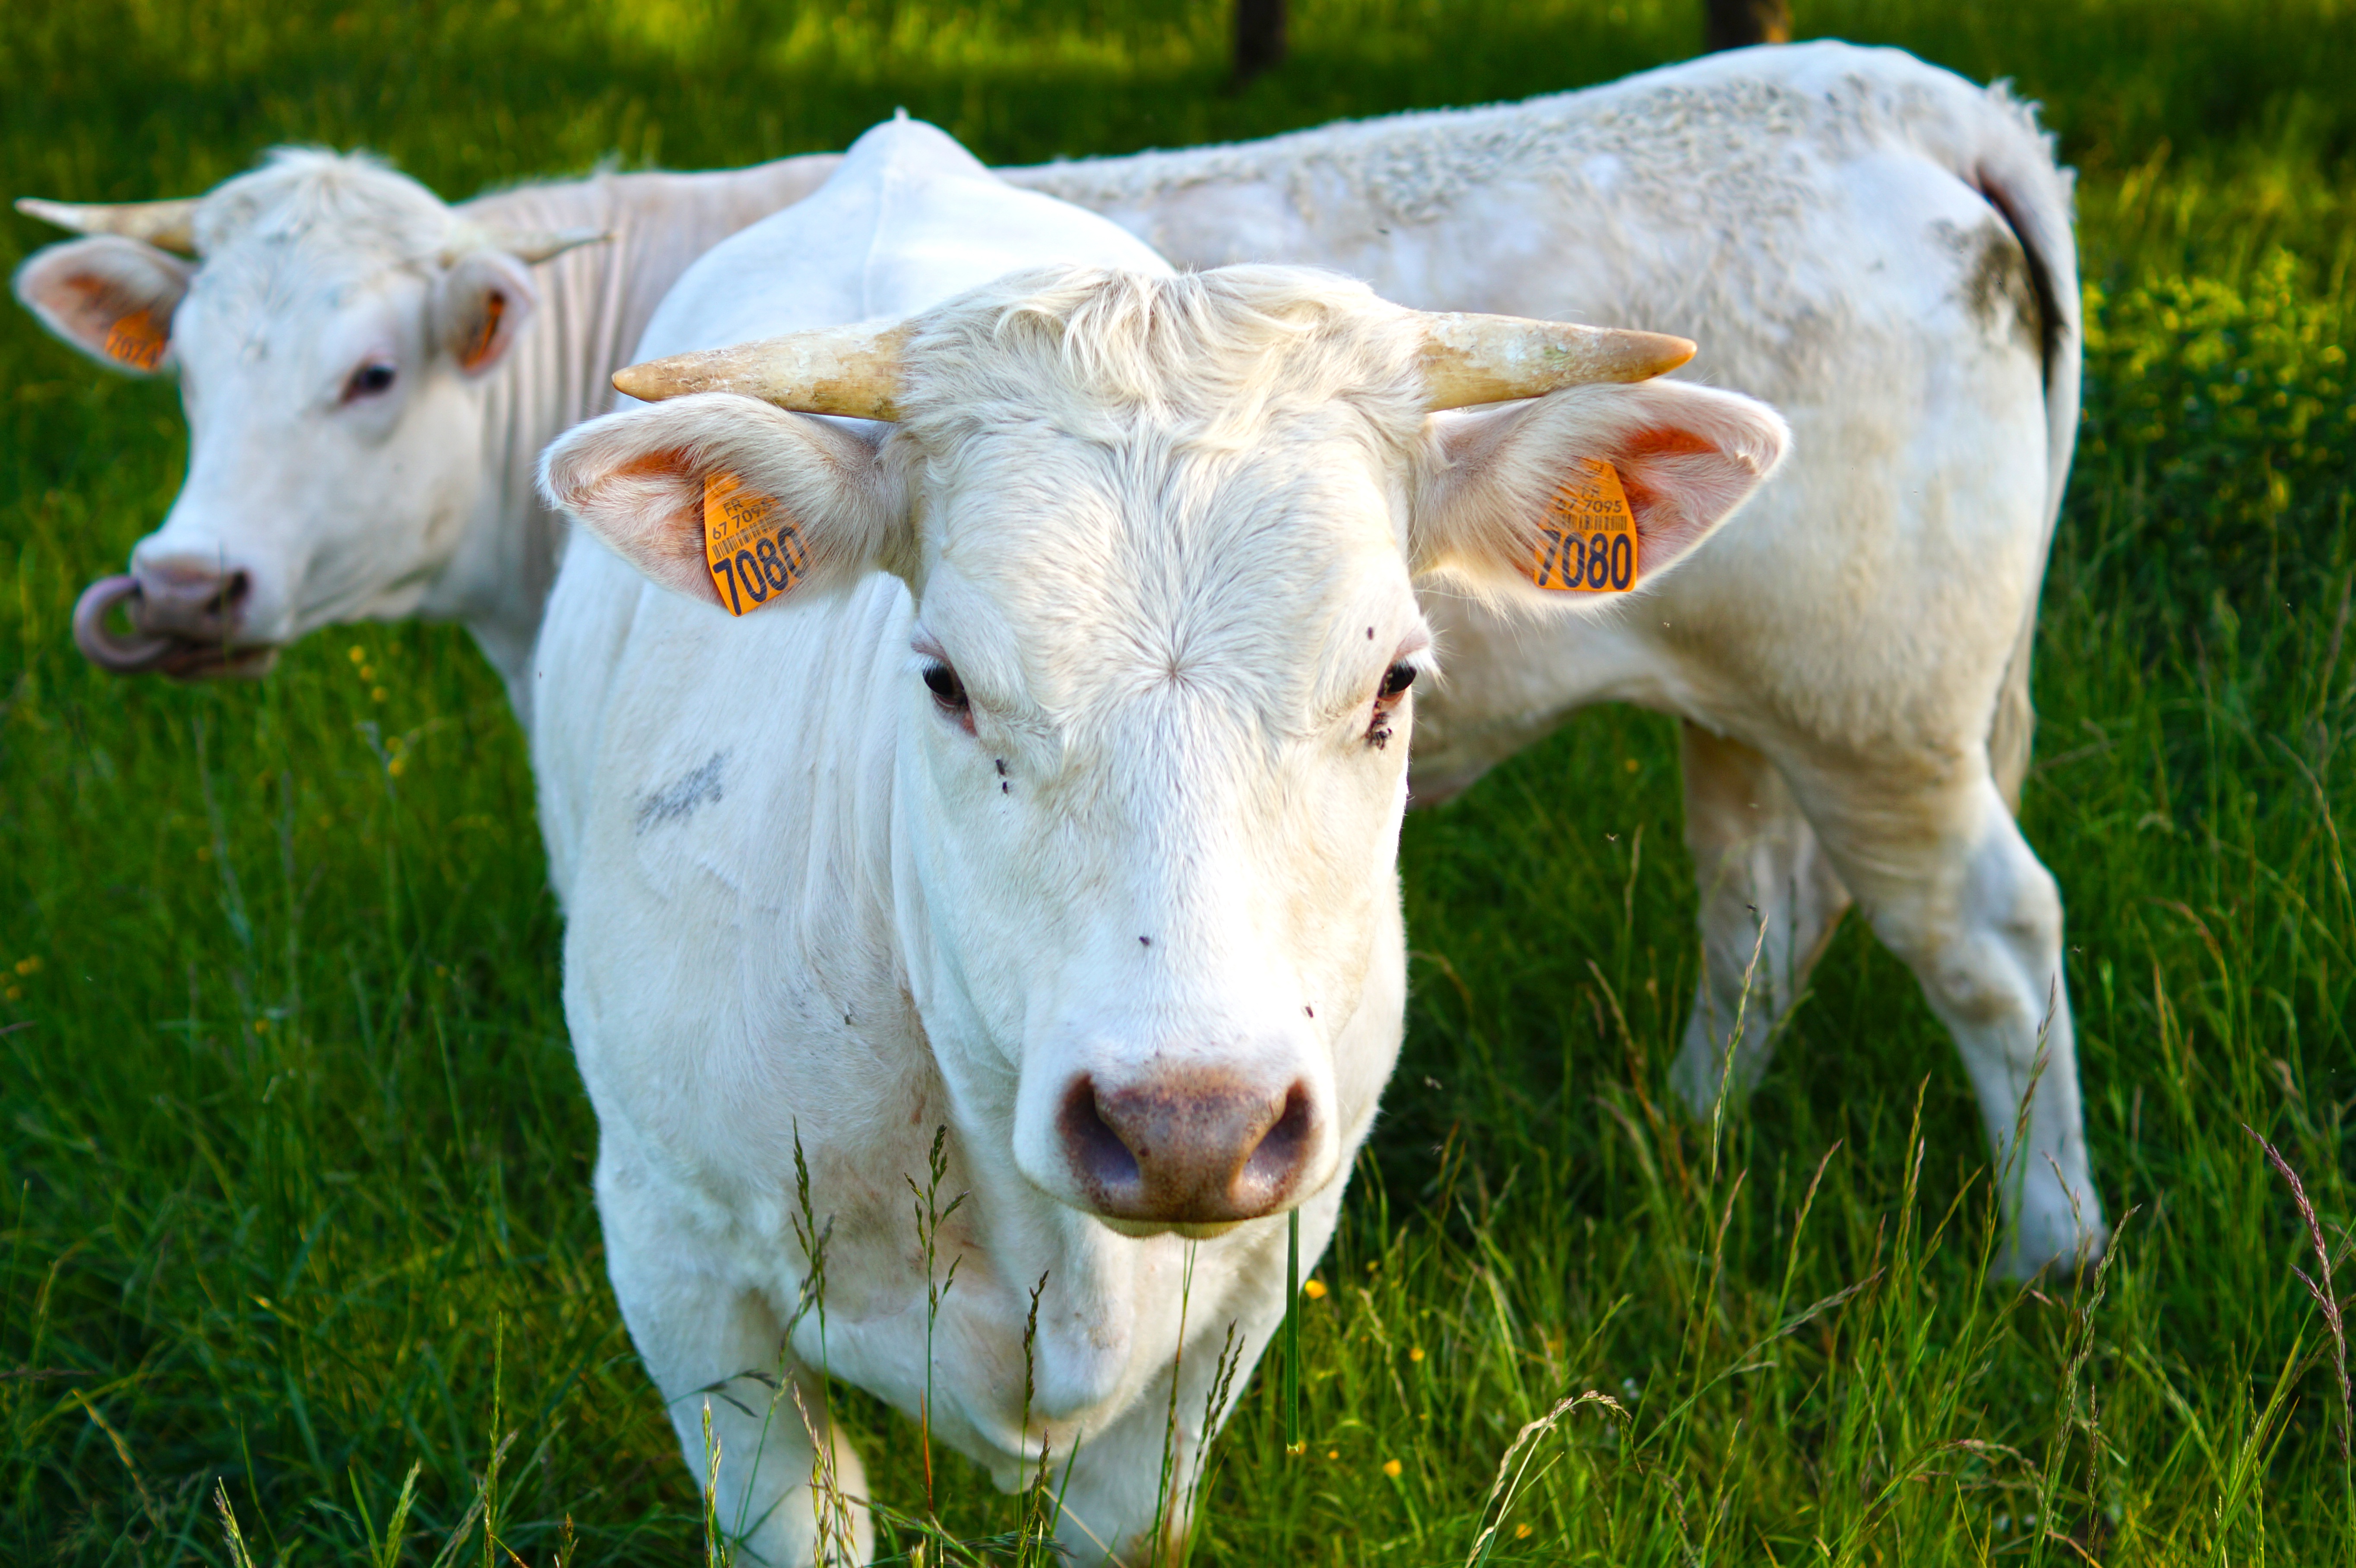
nature, grass, field, farm, meadow, animal, cow, cattle, herd, pasture, grazing, mammal, agriculture, calf, snout, grassland, animals, vertebrate, habitat, horns, rural area, farm animals, dairy cow, cattle like mammal, cow goat family